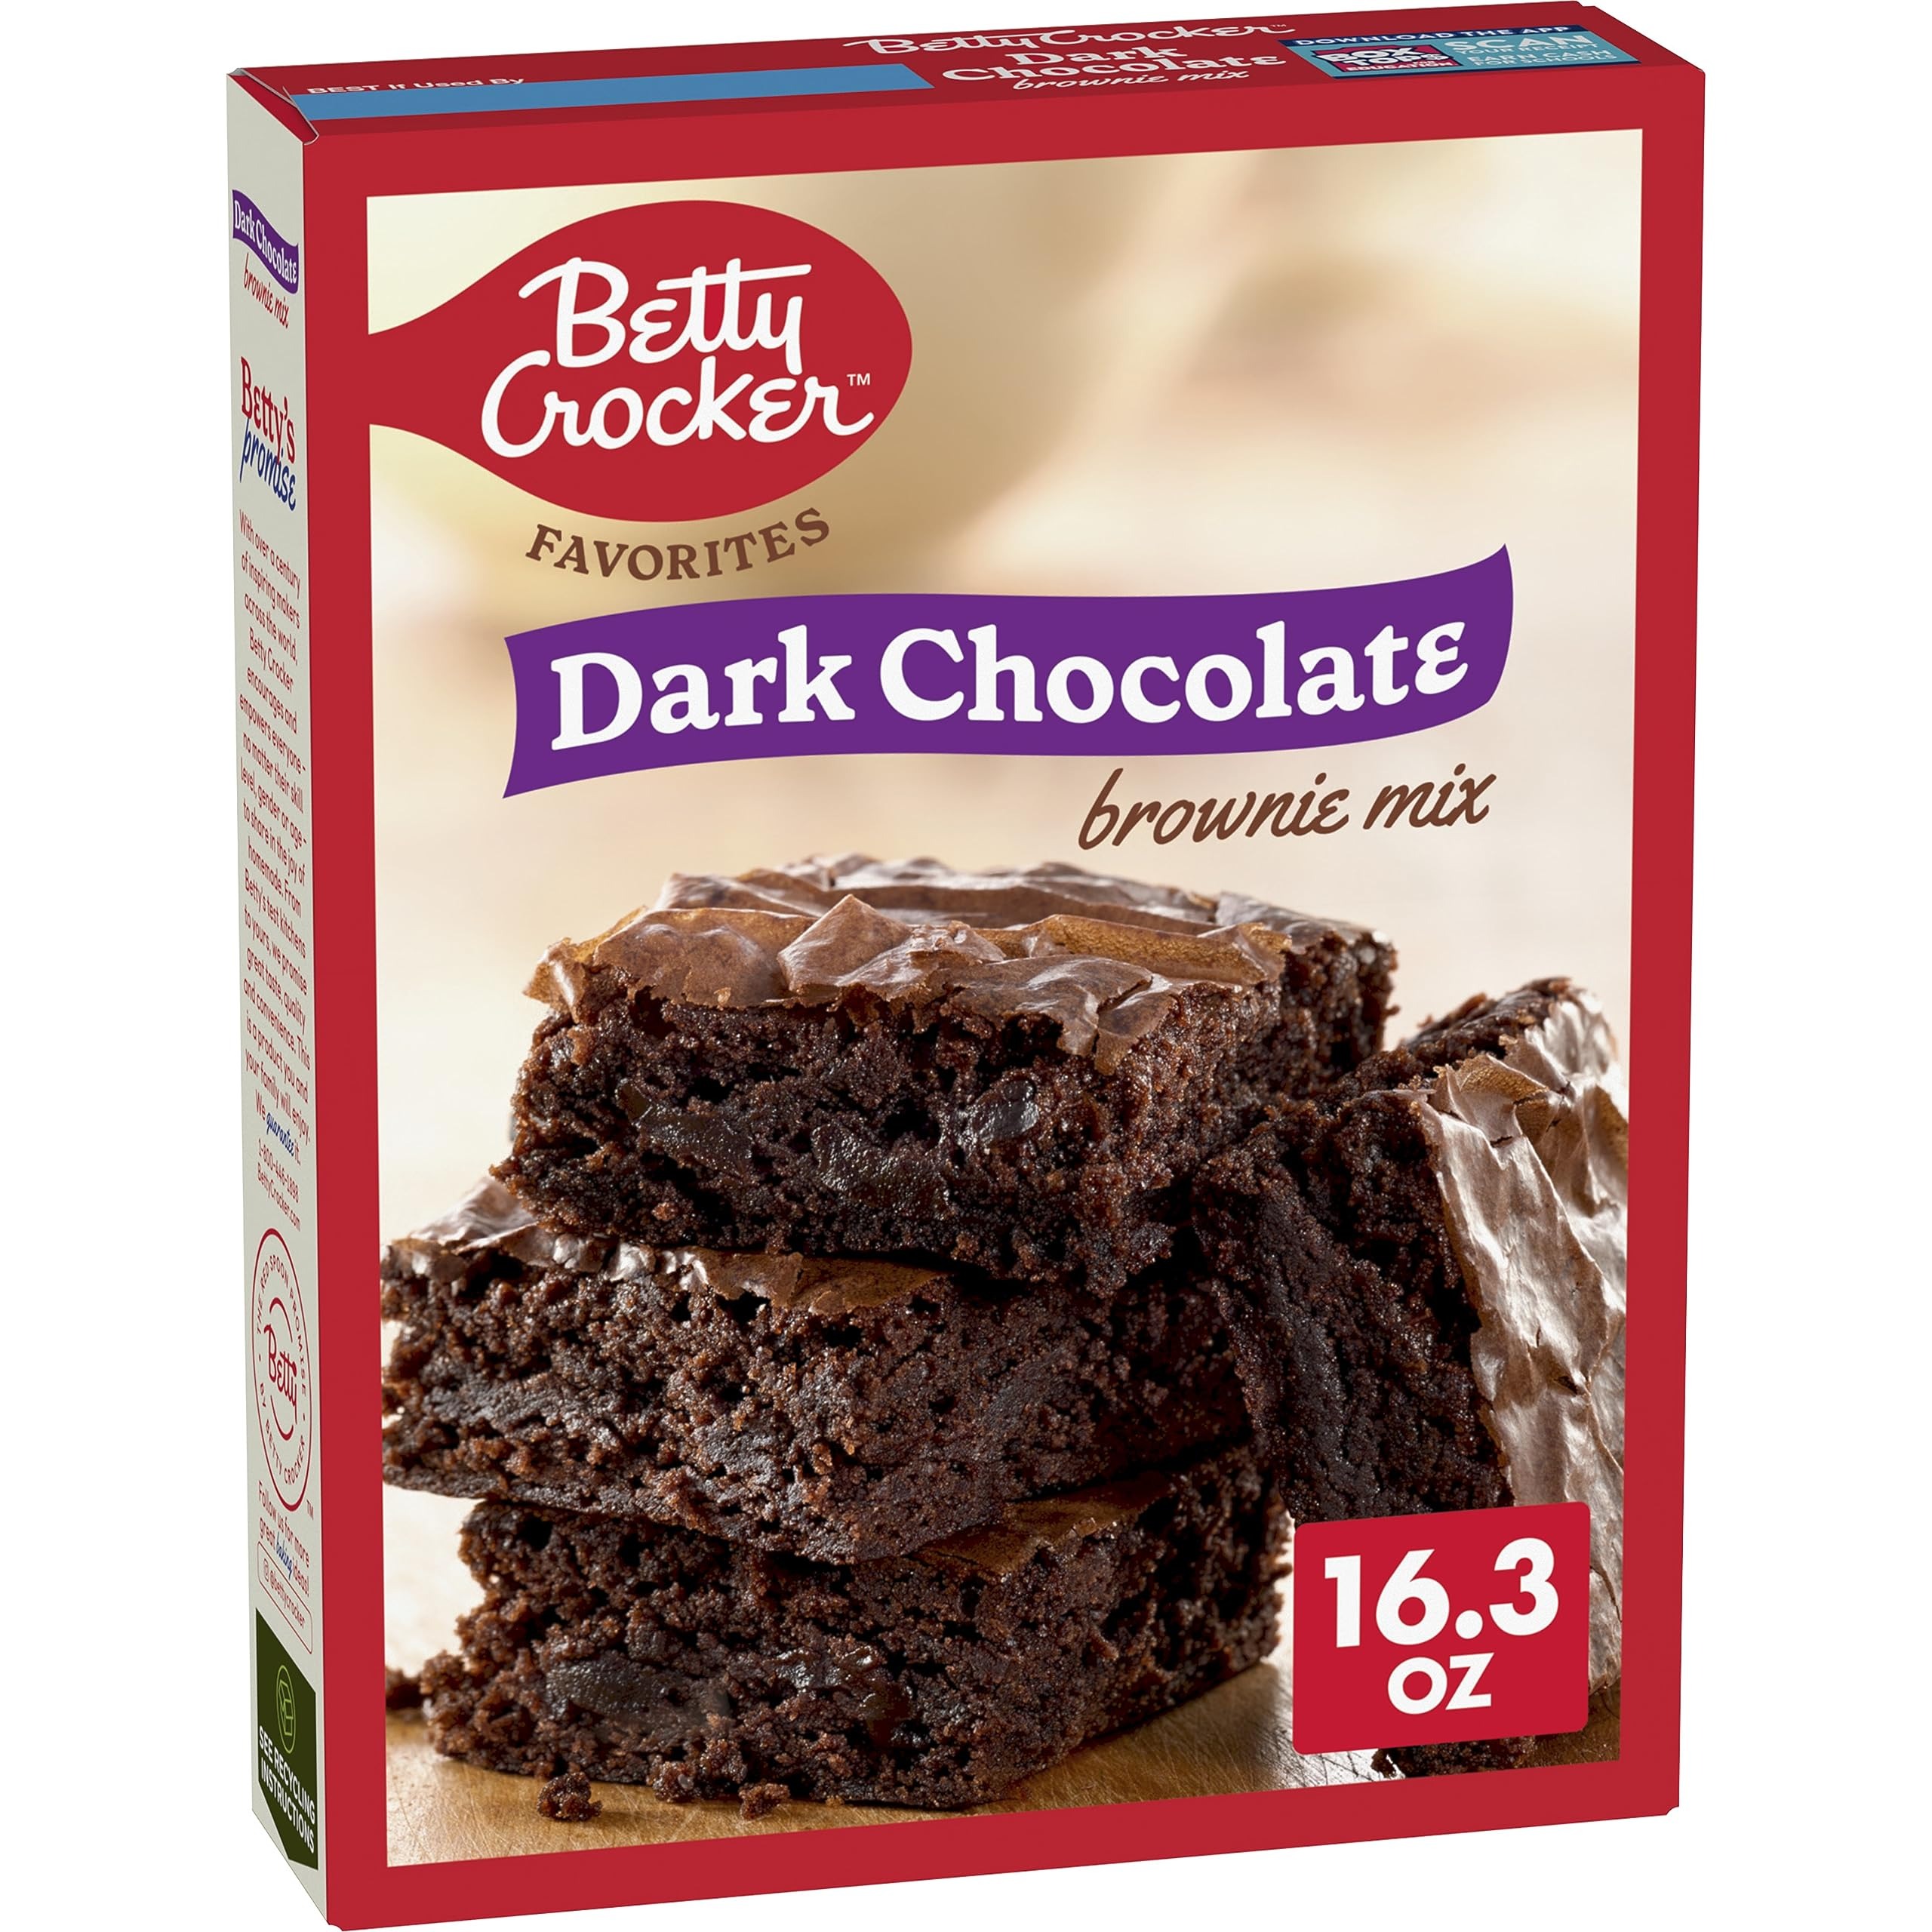
Item Name: Betty Crocker Favorites Dark Chocolate Brownie Mix, 16.3 oz.
Bullet Point 1: BROWNIE MIX: Bake a delicious dessert with this brownie mix that makes mouthwatering treats
Bullet Point 2: QUICK AND EASY: Make brownies by just adding a few ingredients to baking mix as directed and popping in the oven
Bullet Point 3: FAMILY SIZE: More brownie mix means more brownies for the whole family
Bullet Point 4: DARK CHOCOLATE BROWNIE: Enjoy rich dark chocolate flavor of this Betty Crocker Favorites Brownie Mix
Bullet Point 5: CONTAINS: 16.3 oz
Value: 16.3
Unit: Ounce

Price: 1.96